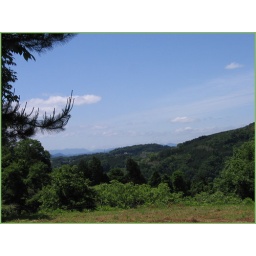
.We could even see Mount Daisen, highest mountain of Tottori, in the far distance !Such a clear weather !.